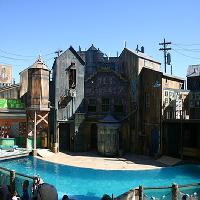
Weather: sun or clear